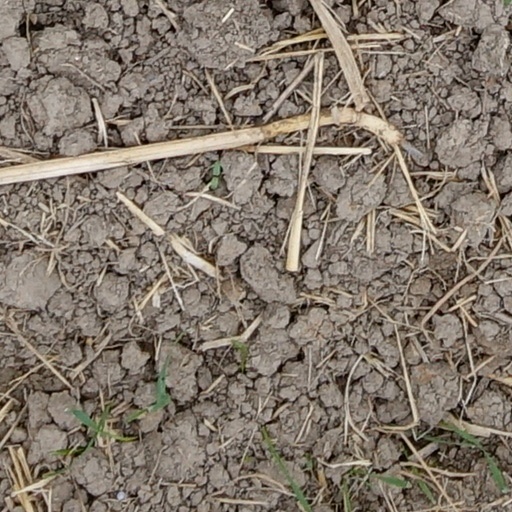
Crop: wheat